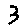
Label: 3